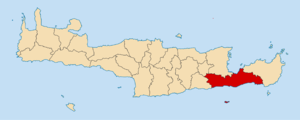
La Grèce est organisée depuis le 1ᵉʳ janvier 2011 en 13 régions et 325 dèmes.